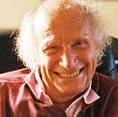
Age: 87